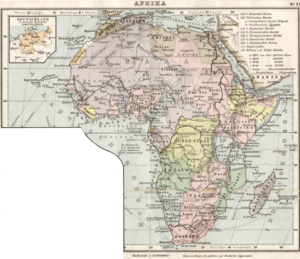
L'empire colonial allemand fut fondé après l'unification de la nation allemande en 1871 et la naissance de l'Empire allemand. Il cessa d'exister après la Première Guerre mondiale.